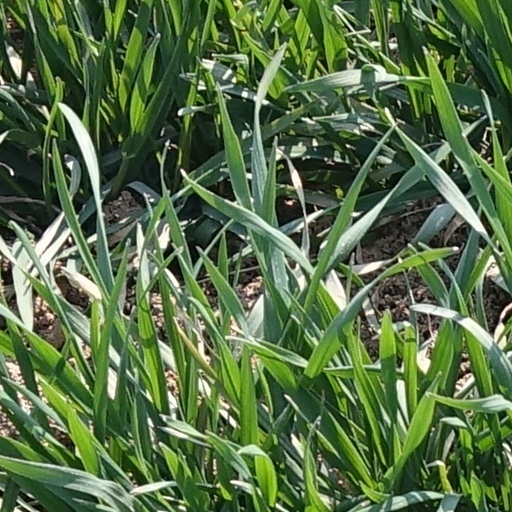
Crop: wheat